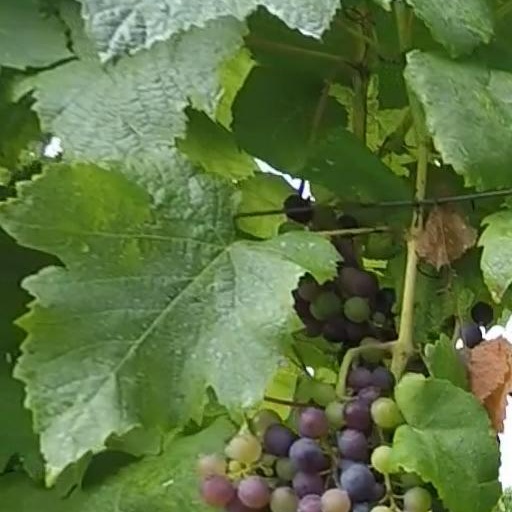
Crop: grape